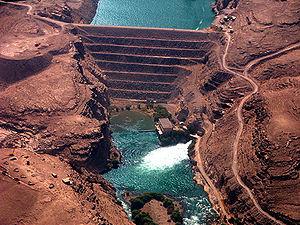
Le Lac Hāmūn ou Oasis Hamoun est un terme appliqué aux zones humides dans le bassin endoréique du Sīstān, à la frontière irano-afghane, dans la région du Sistân. En Iran, on l'appelle aussi Hāmūn-e Helmand, Hāmūn-e Hīrmand, ou Daryācheh-ye Sīstān.
L'Helmand, appelé aussi Helmund, Helmend, Hilmand ou Hirmand, est une rivière du sud-ouest de l'Afghanistan et de l'est de l'Iran. Elle est longue de 1 150 km. C'est une des rivières les plus importantes d'Afghanistan, la principale du Bassin endoréique du Sistan. L'Helmand traverse les provinces afghanes du Wardak, Bamiyan, Orozgân, Helmand et Nimrôz, ainsi que la province iranienne du Sistan-et-Baloutchistan.